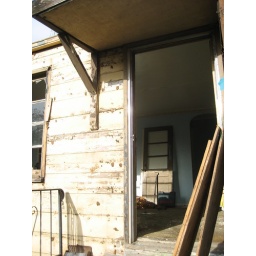
Day 2: Looking in the front door of the Exeter house before deconstruction begins